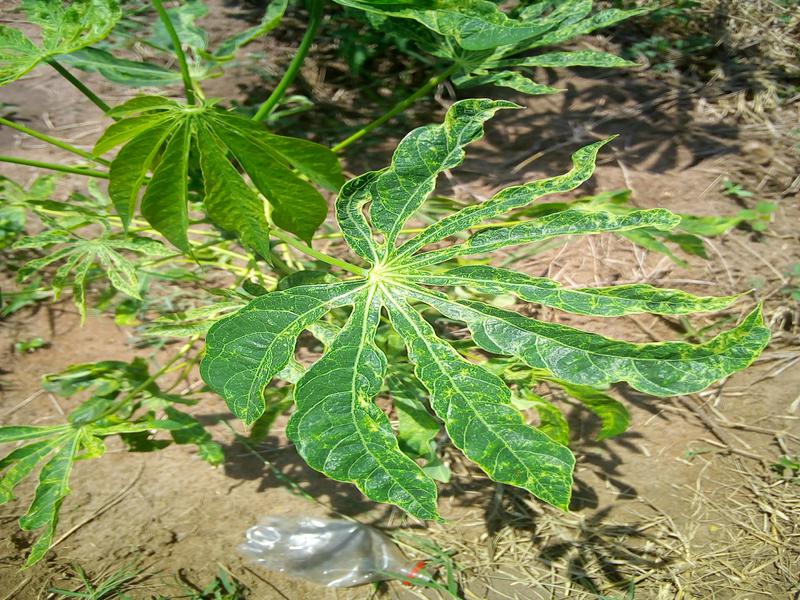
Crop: cassava
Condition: mosaic_disease